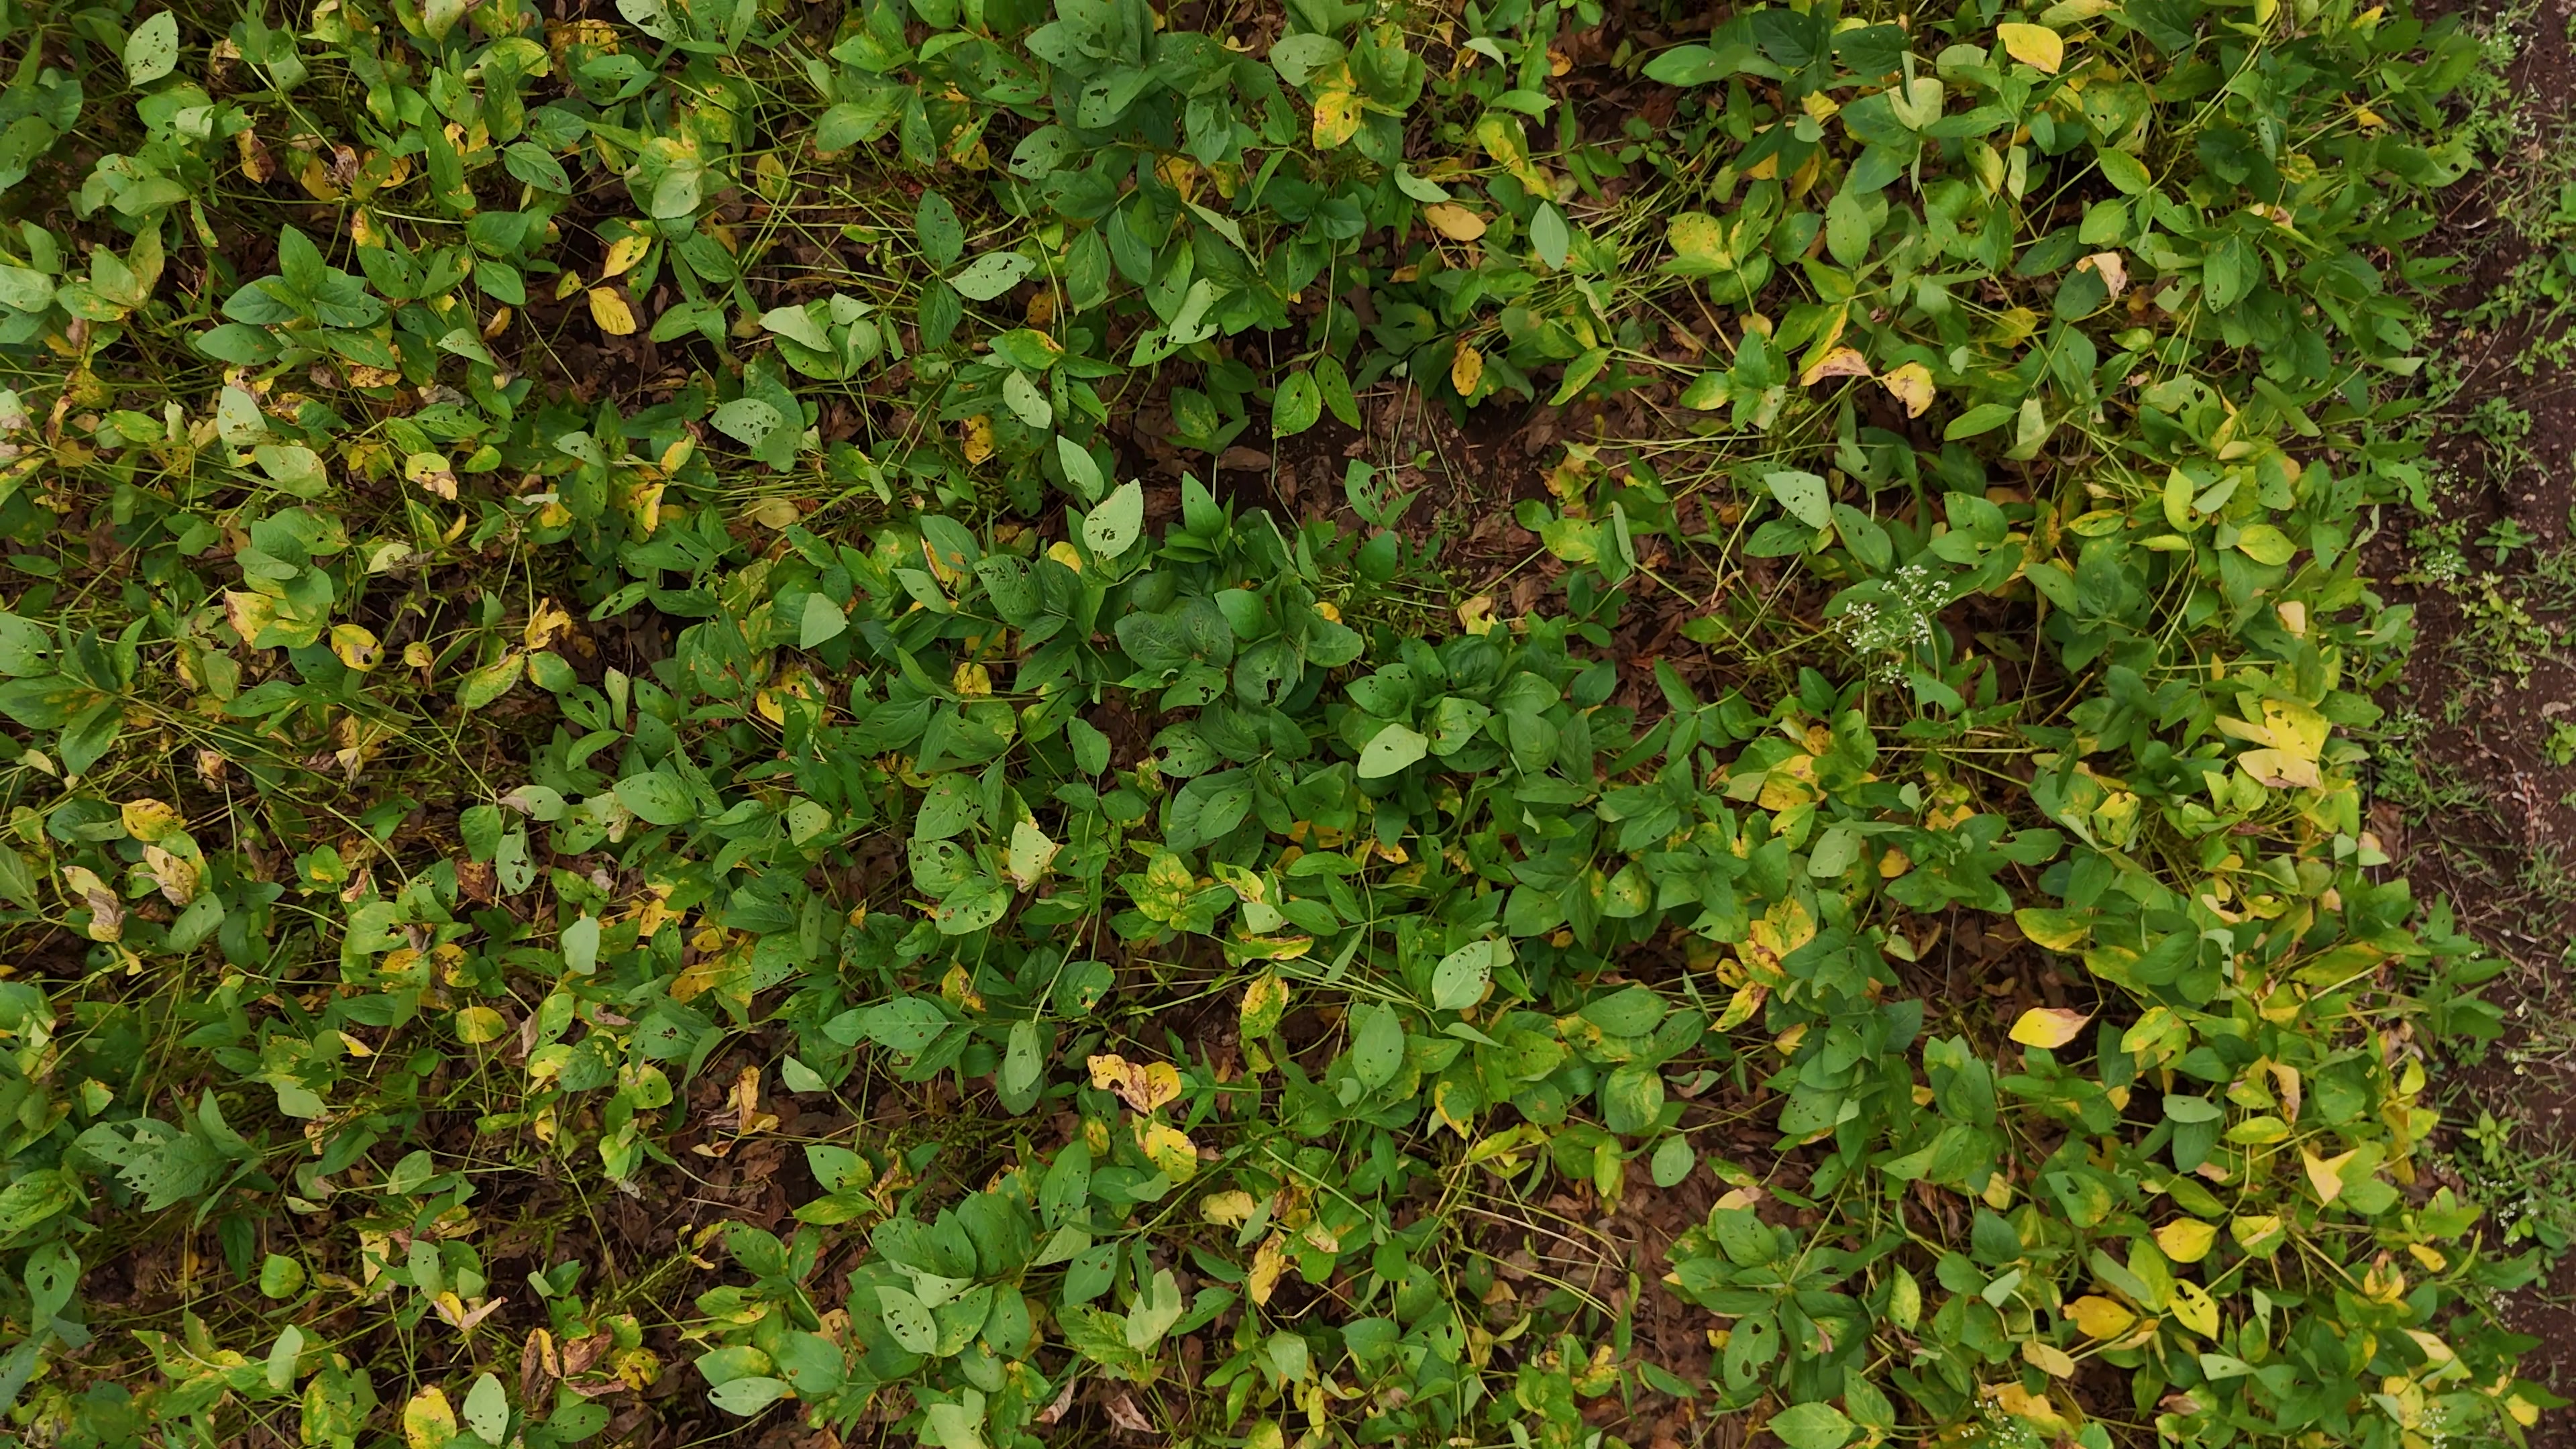
Label: Rust